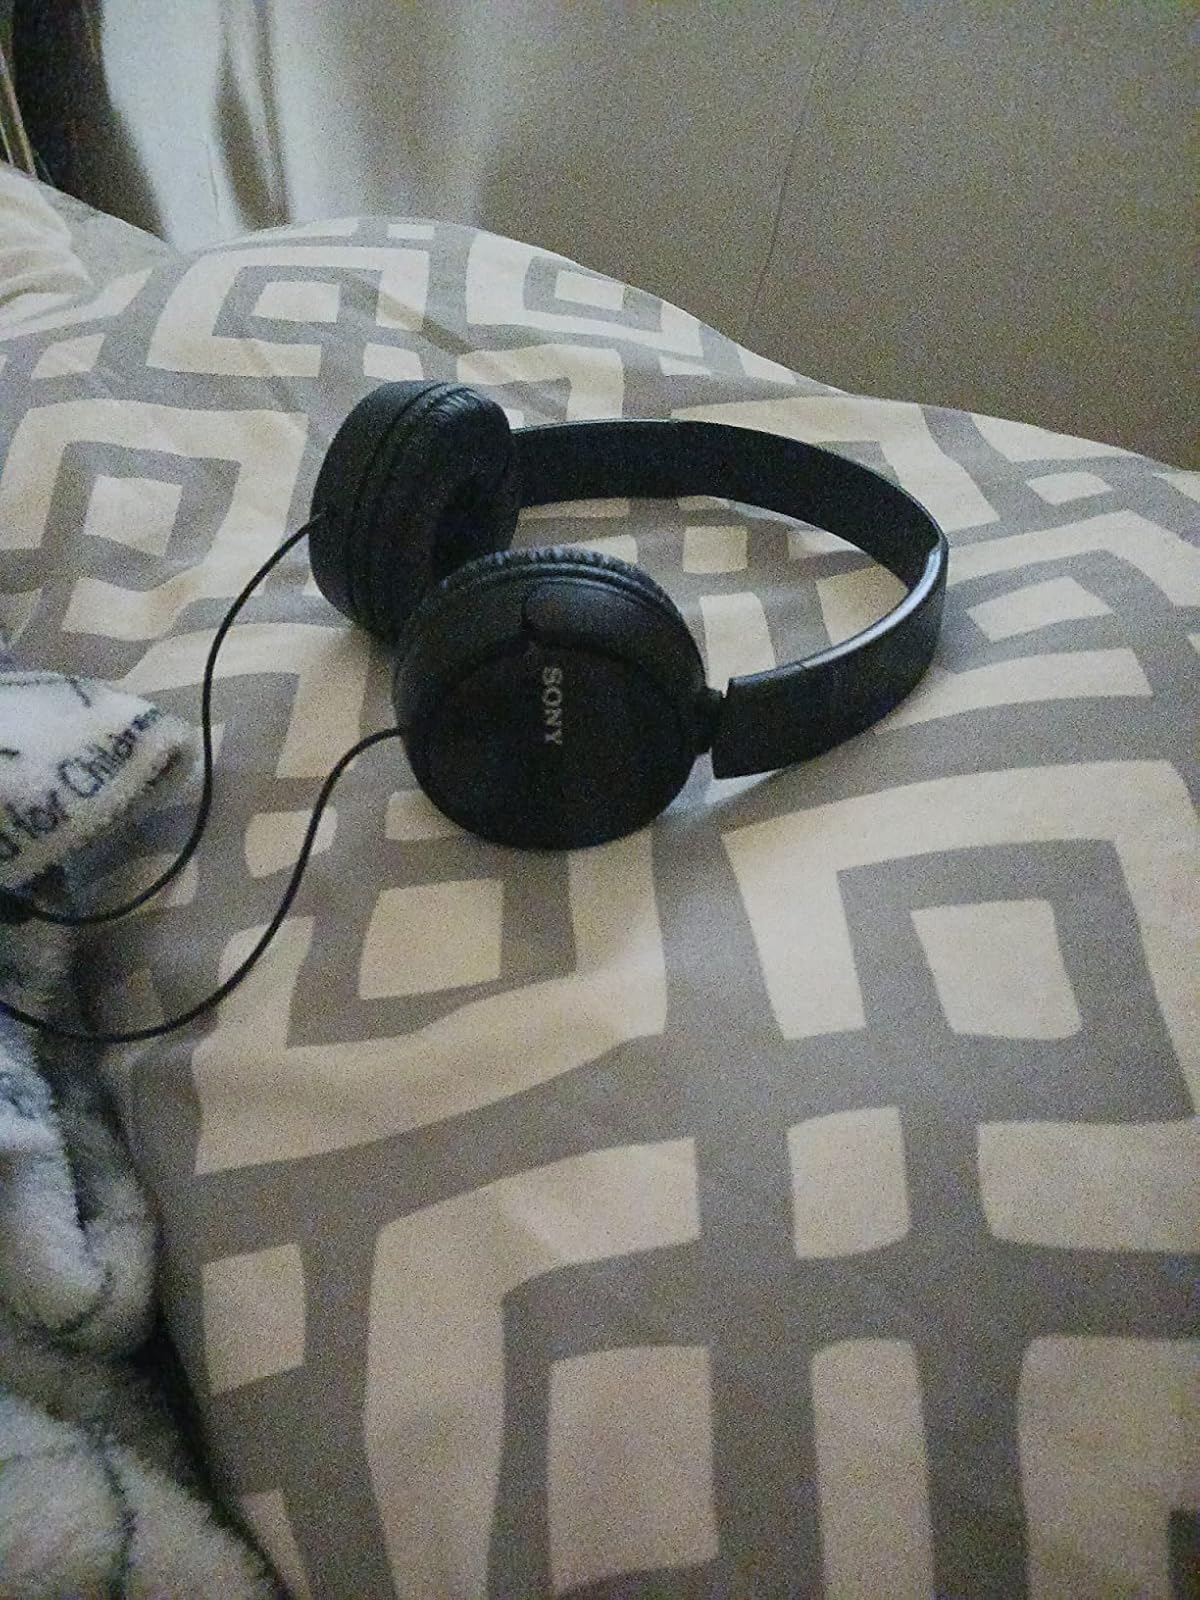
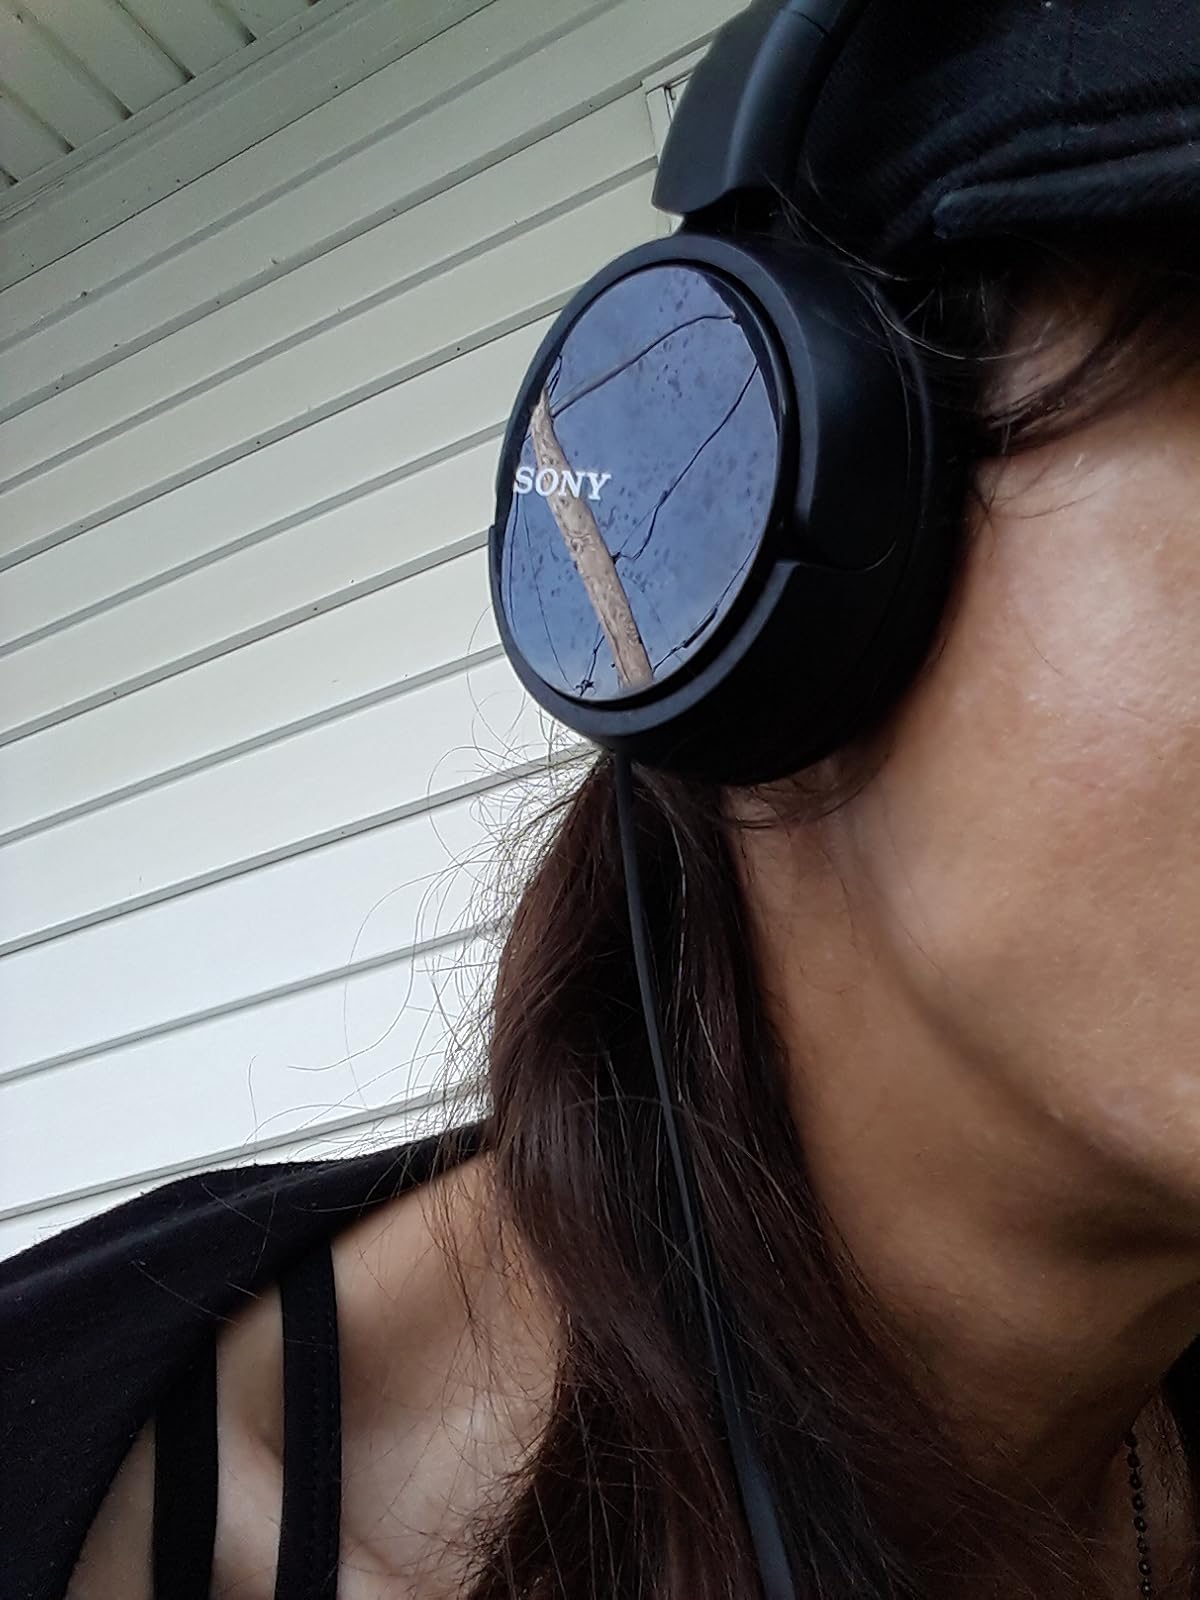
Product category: headphones
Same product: no